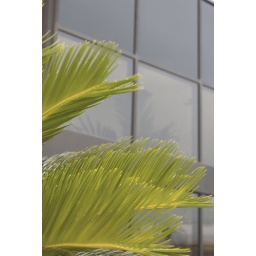
Some palm fronds in front of the black glass panes of a building.